Mary Fitton

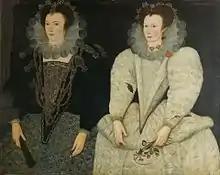
Double portrait by unknown artist of her sister Anne Newdigate and Mary Fitton in 1592

Mary Fitton became a maid of honour to Queen Elizabeth in about 1595. Her father recommended her to the care of Sir William Knollys, Comptroller of the Queen's household. Knollys promised, "I will be as careful of her well doing as if I were her own true father." but Knollys, then fifty years old and married, soon became suitor to Mary Fitton. He wrote of his passion to her sister and even named Mary's niece, whom he was sponsoring as godfather, "Mary". His infatuation was well known and mocked in court.